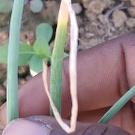
Crop: Onion
Condition: fusarium-d